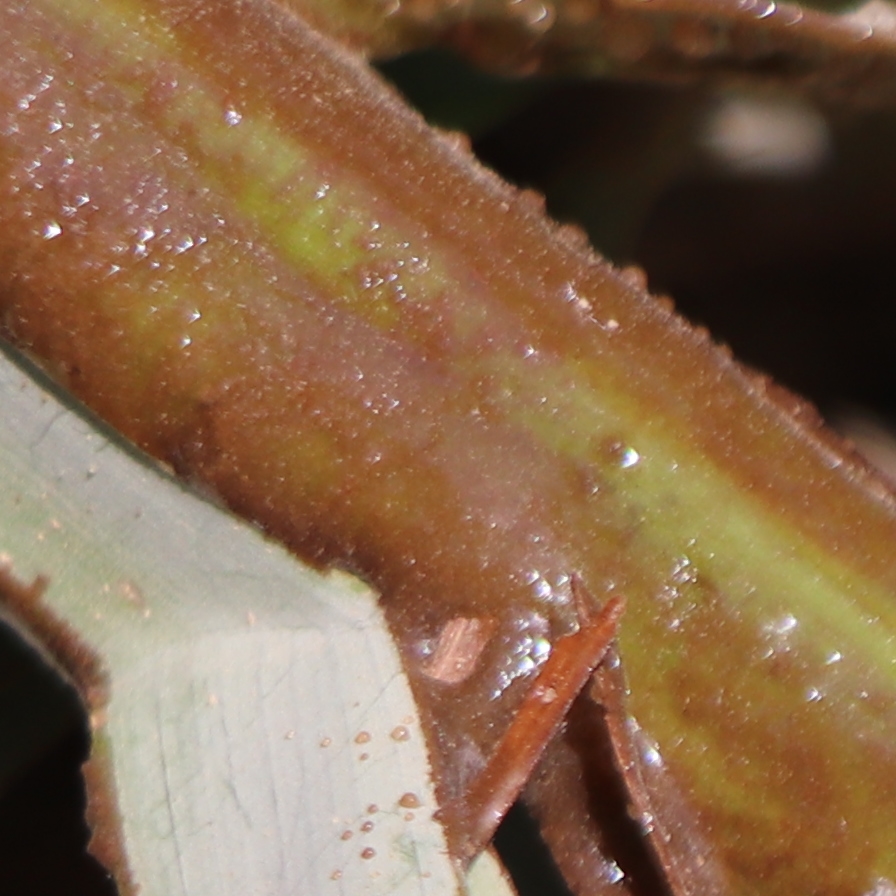
Label: Honey